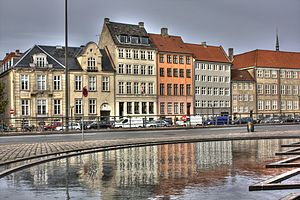
Bertel Thorvaldsens Plads / Bertel Thorvaldsens Plads i dag
Bertel Thorvaldsens Plads med husrækken i Nybrogade på den anden side af Slotsholmskanalen i baggrunden.
Bertel Thorvaldsens Plads er en plads på Slotsholmen i København opkaldt efter billedhuggeren Bertel Thorvaldsen. Pladsen ligger mellem Thorvaldsens Museum, Christiansborg Slots ridehus og Slotsholmskanalen.